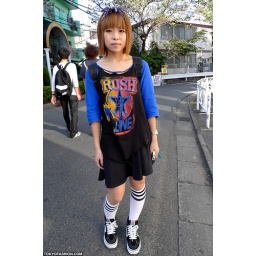
A cute Japanese girl in Harajuku wearing a Rush t-shirt!